The Finding of Moses (Veronese, Washington)

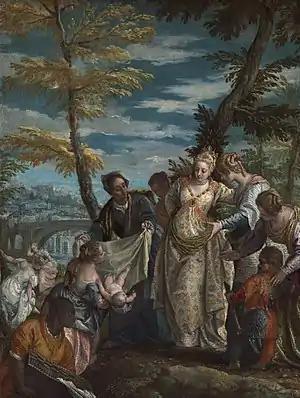
"The Finding of Moses" (c. 1581-1582) by Paolo Veronese

The Finding of Moses is an oil on canvas painting by Paolo Veronese, from "c." 1581-1582. It is held in the National Gallery of Art, in Washington, D.C.